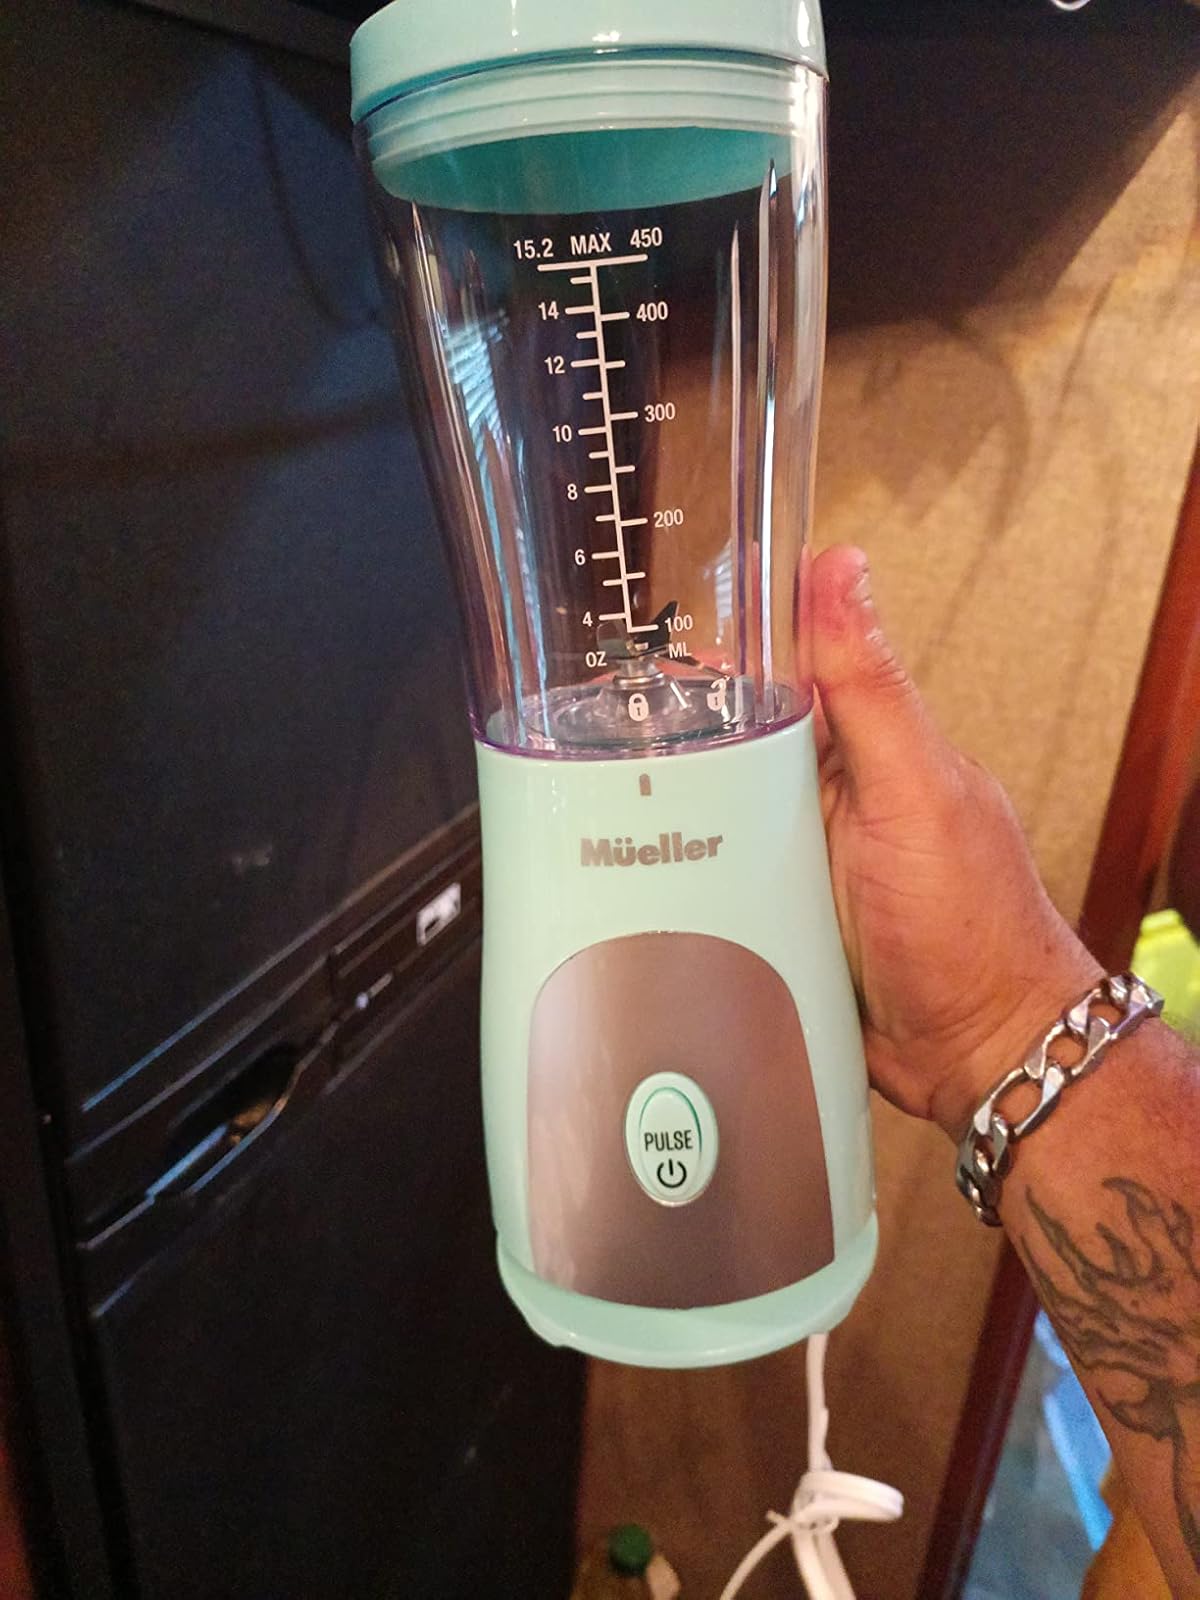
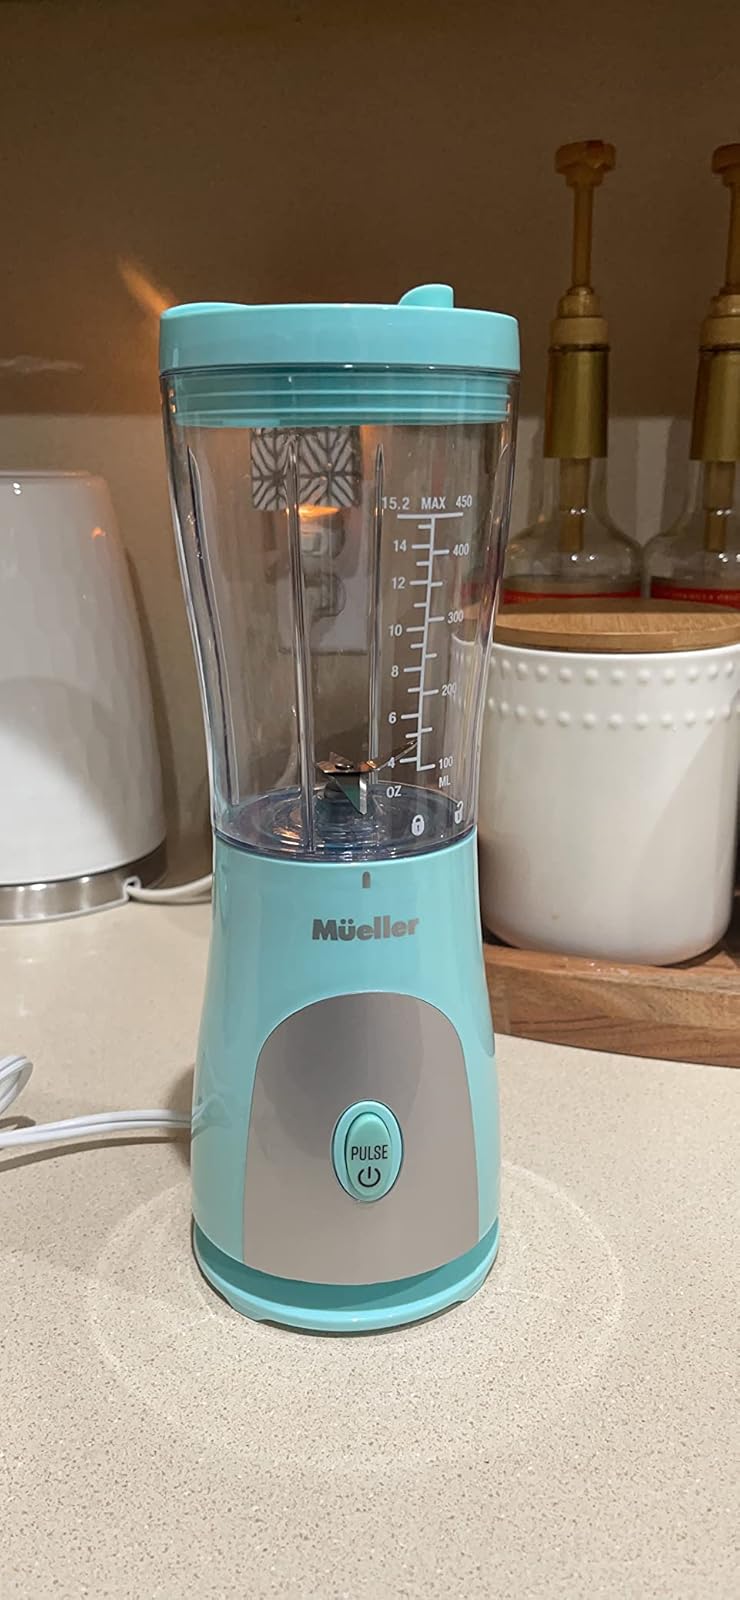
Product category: items_blender
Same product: yes